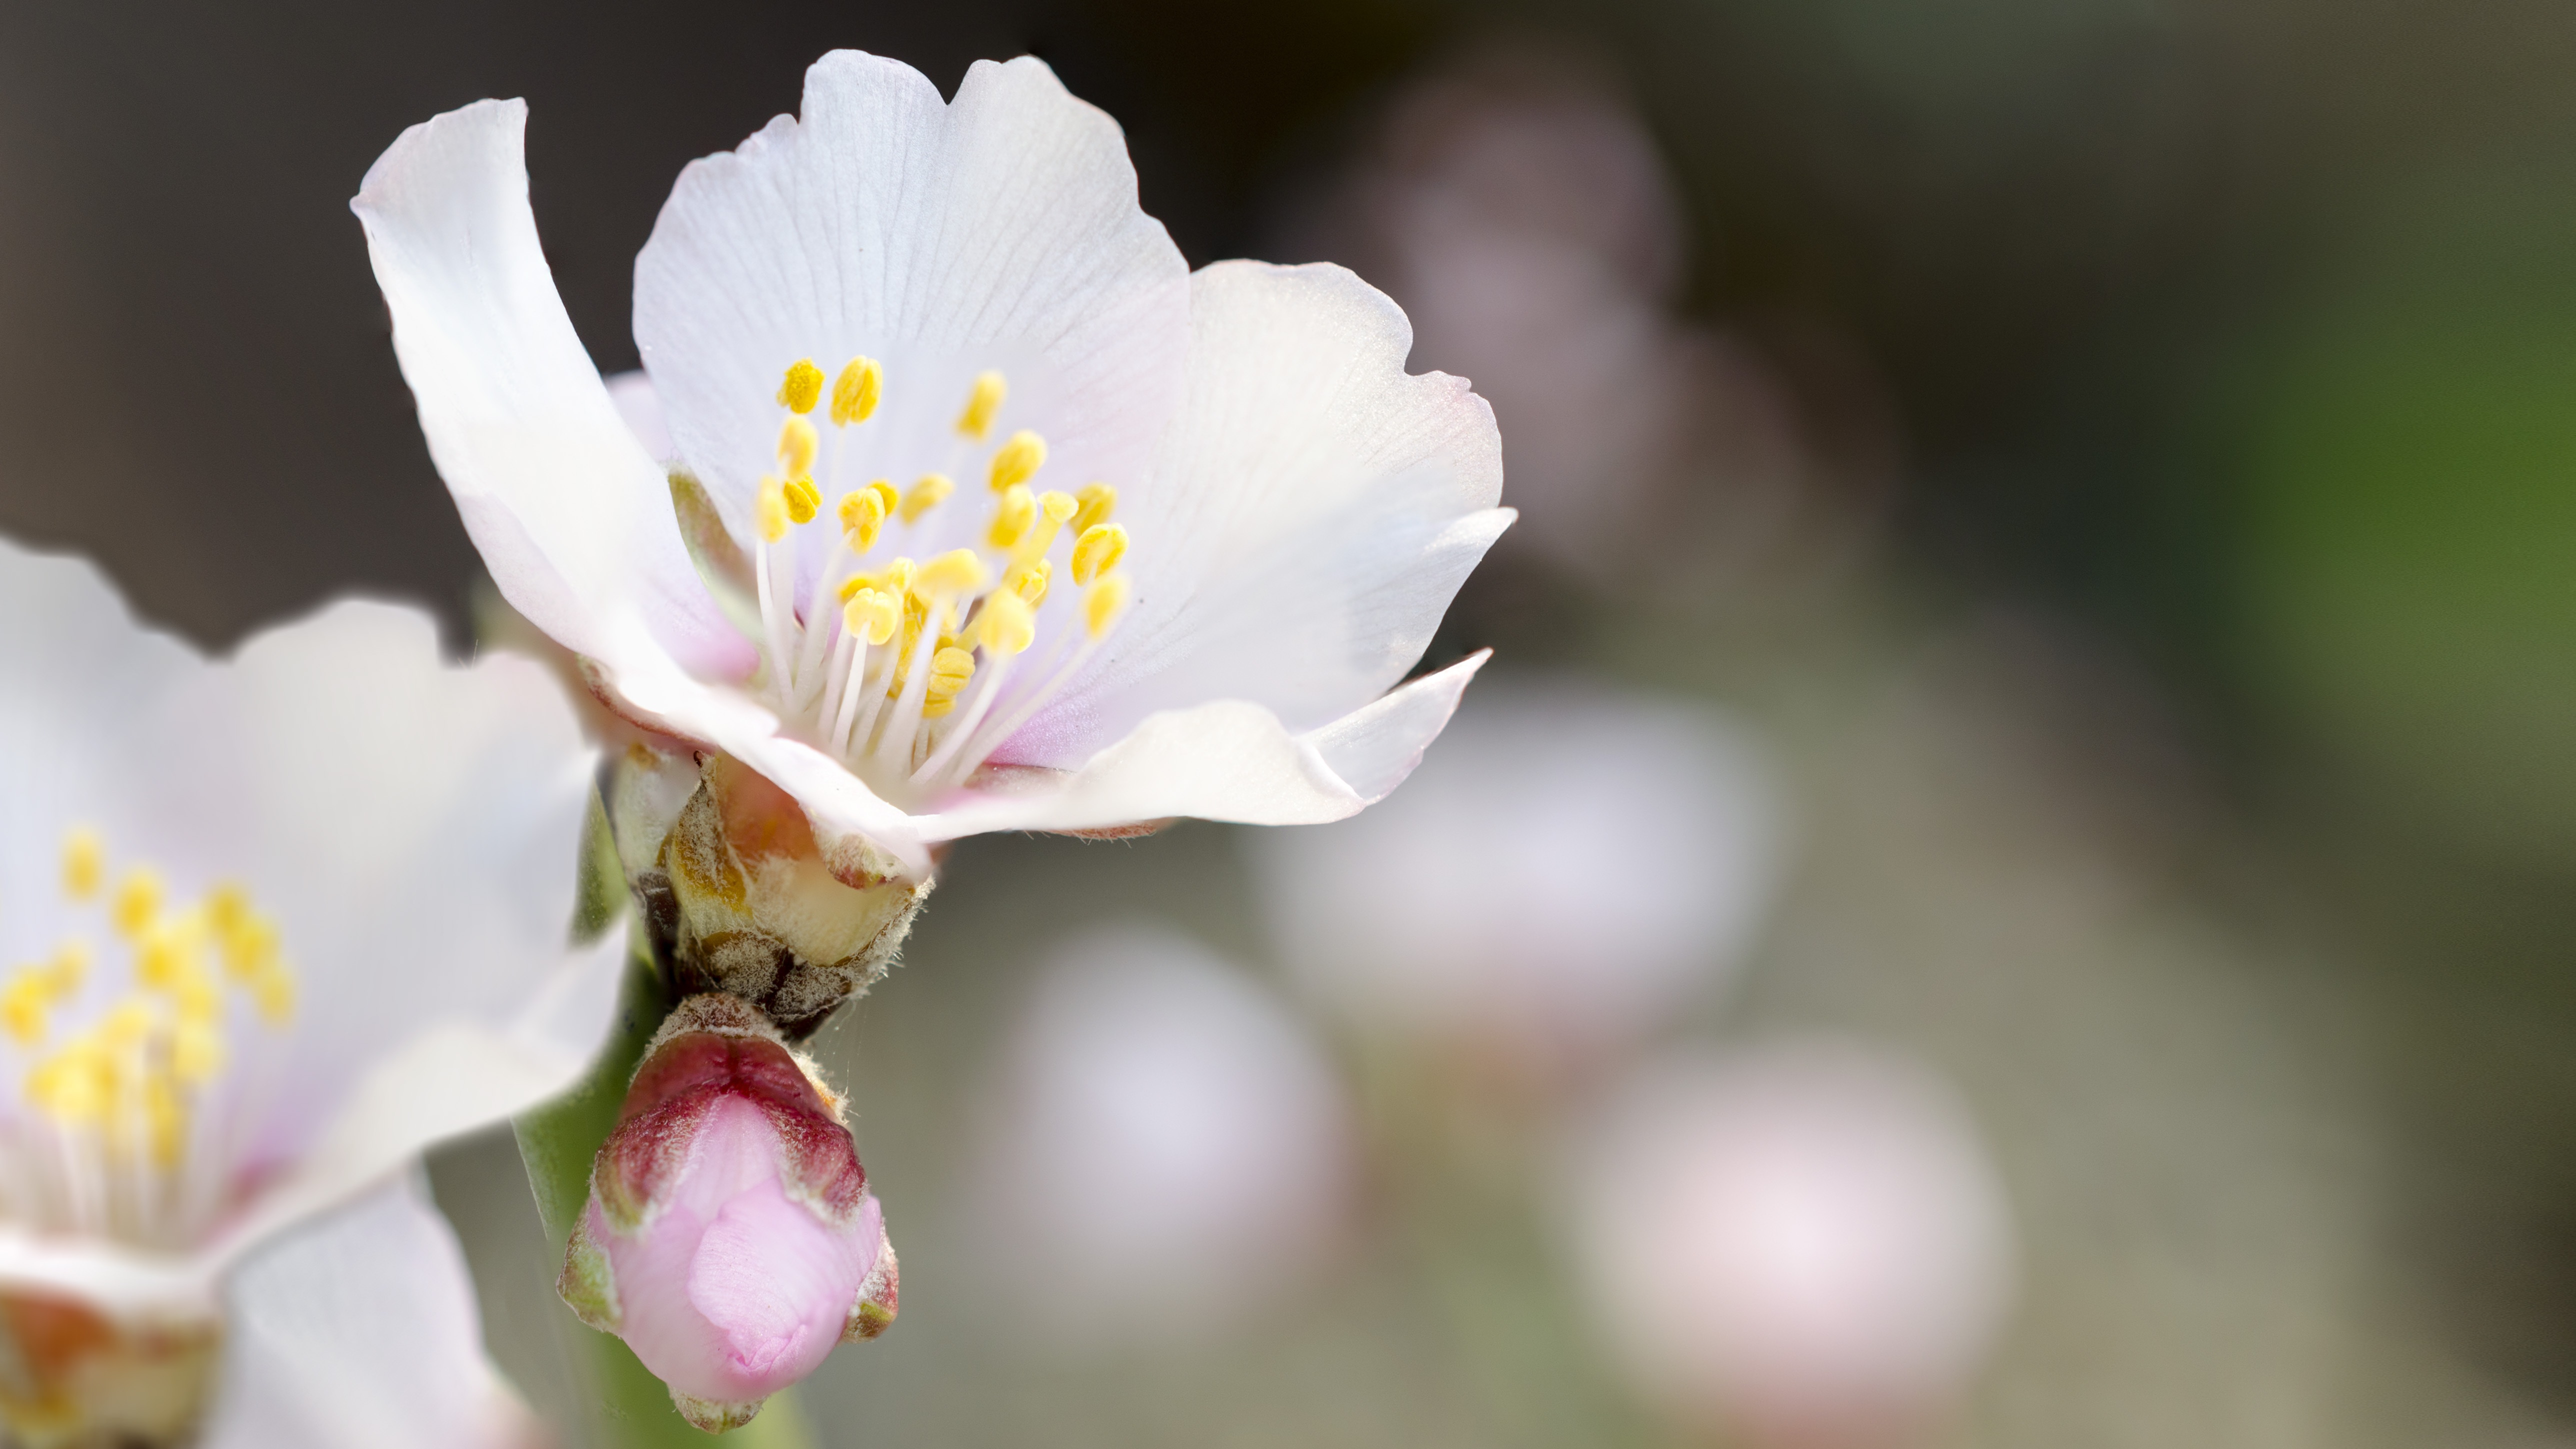
nature, branch, blossom, plant, photography, flower, petal, pollen, spring, produce, botany, flora, wildflower, close up, free photos, bud, nectar, macro photography, flowering plant, almond blossom, land plant